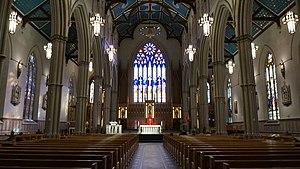
La cathédrale-basilique Saint-Michel de Toronto est la cathédrale et basilique